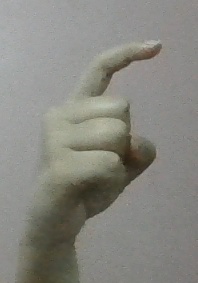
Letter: ra